Oh Boy! (1938 film)

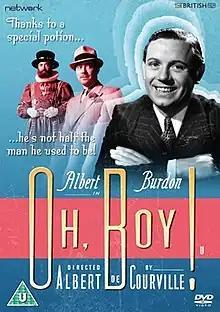

Oh Boy! is a 1938 British comedy film directed by Albert de Courville and starring Albert Burdon, Mary Lawson, and Bernard Nedell. It was made at Elstree Studios by ABPC. The film's sets were designed by the art director John Mead.